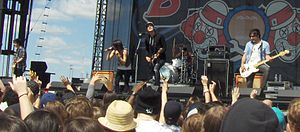
We Are the In Crowd
WATIC på scenen Bamboozle 2011
We Are the In Crowd er et amerikansk pop-punk band, der stammer fra Poughkeepsie, New York. Bandet blev dannet i 2009. Medlemmerne af bandet er Tay Jardine, Jordan Eckes, Cameron Hurley, Mike Ferri, og Rob Chianelli. De udgav deres debut-EP Guaranteed To Disagree i juni 2010 og deres første album Best Intentions i 2011. Deres andet album Weird Kids blev udgivet i februar 2014.